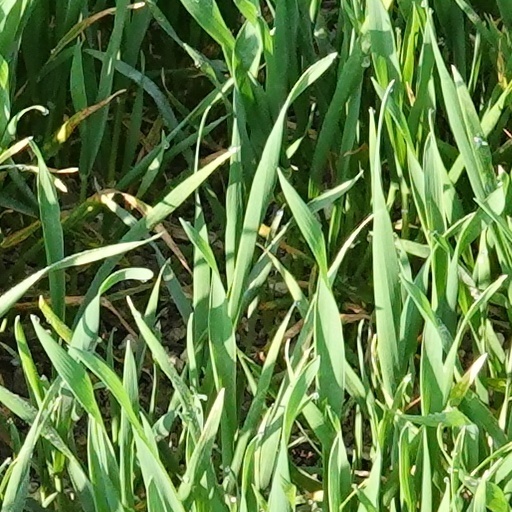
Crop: wheat